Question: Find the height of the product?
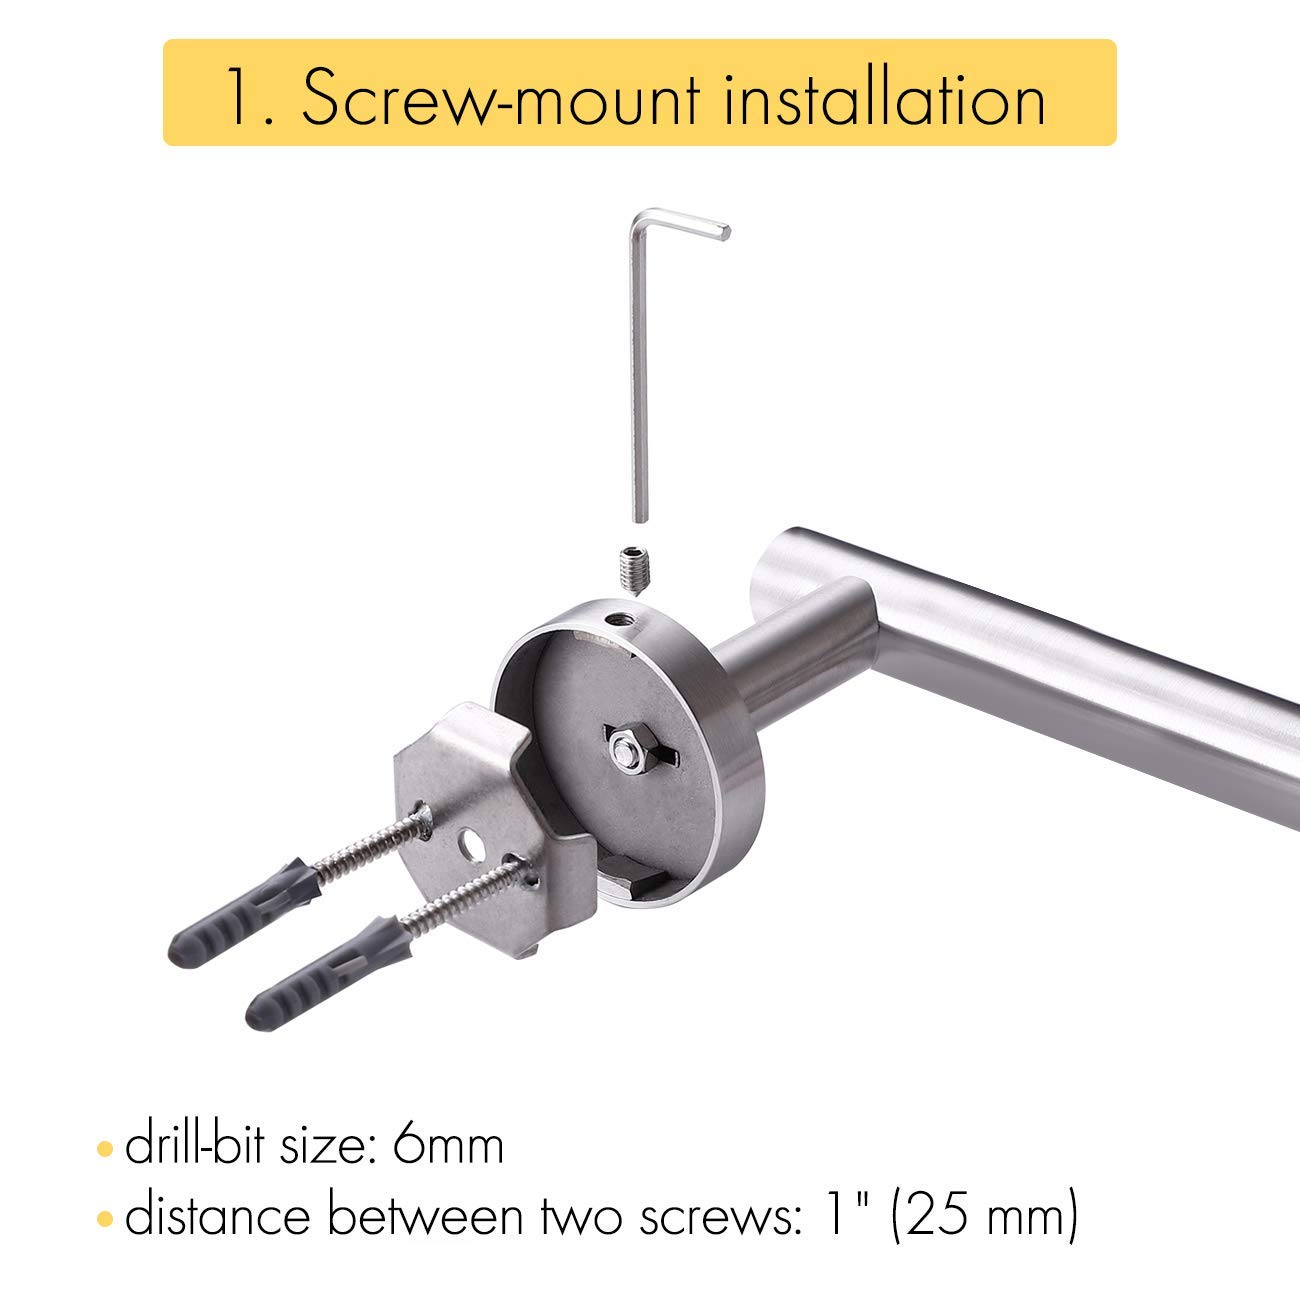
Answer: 25.0 millimetre